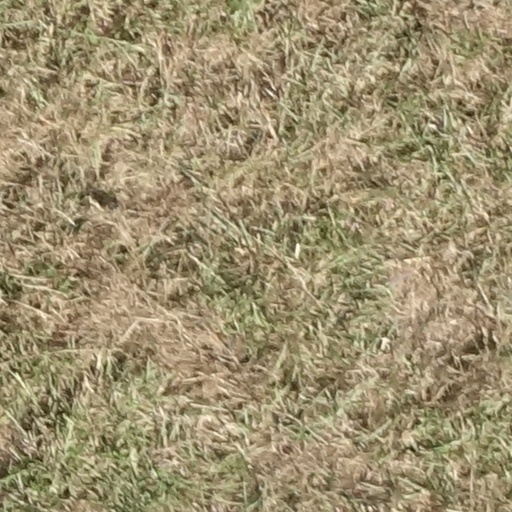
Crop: sorghum